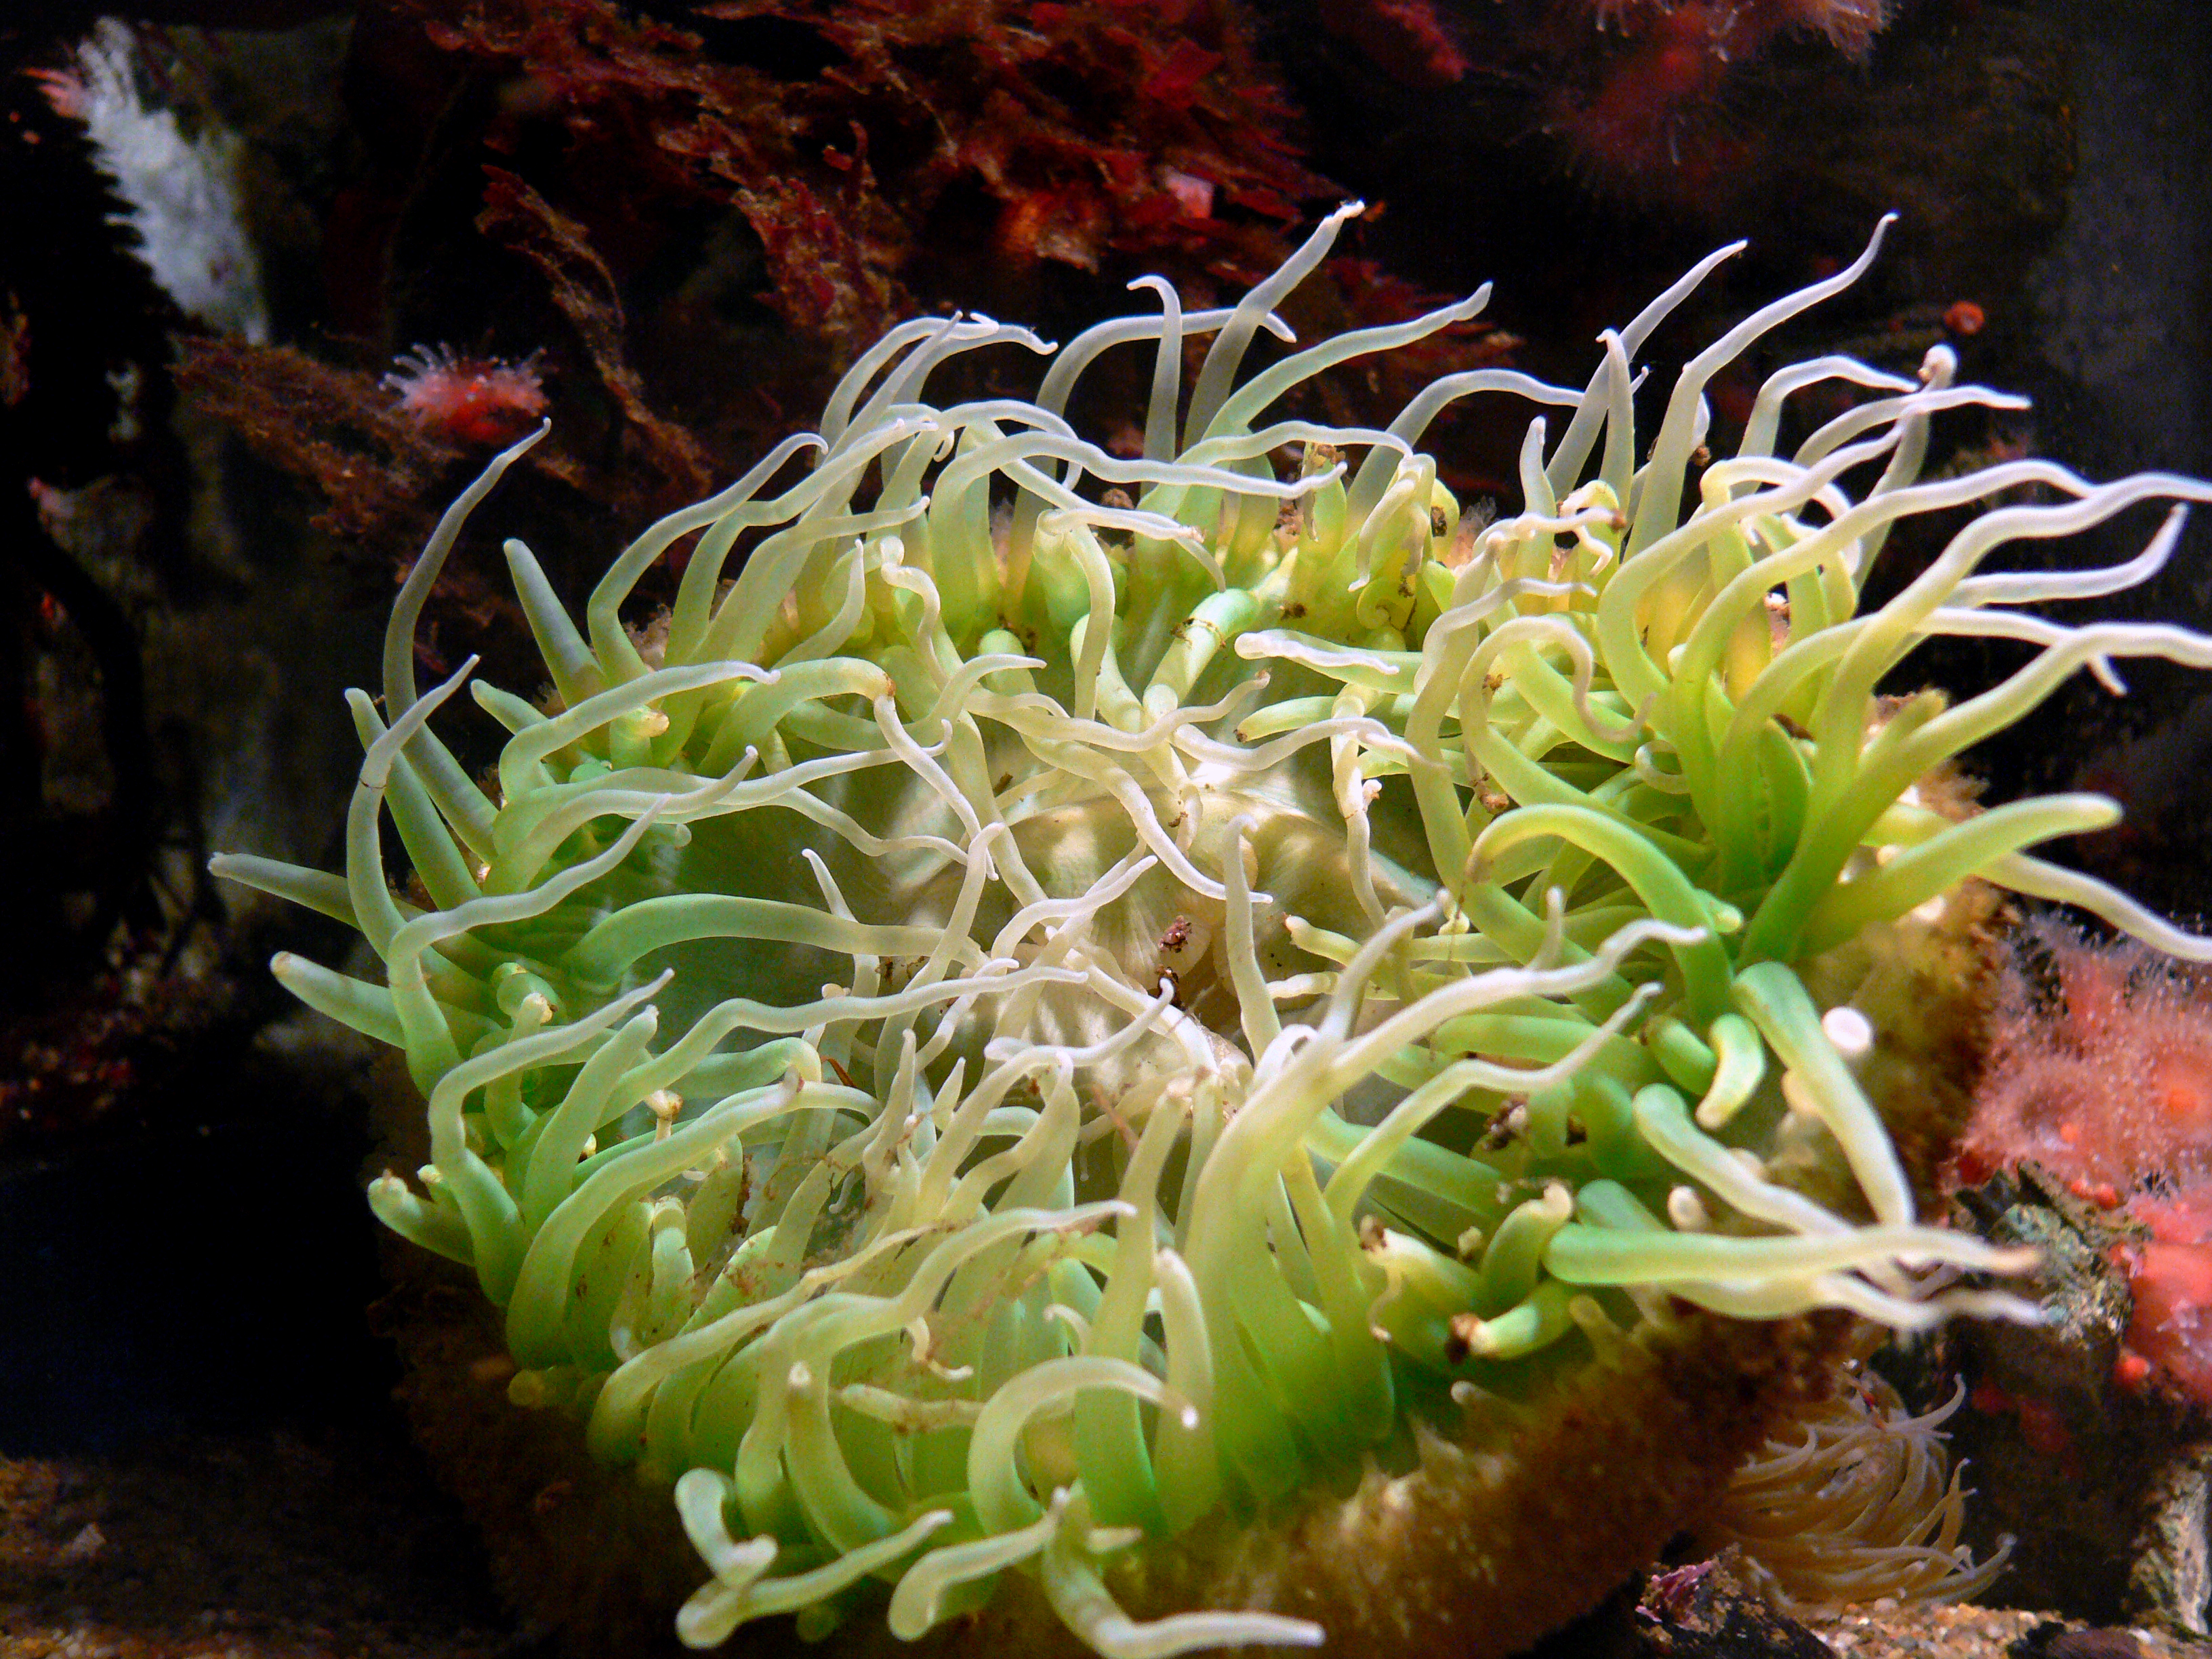
dish, food, produce, biology, seaweed, jellyfish, fish, cuisine, coral, asian food, aquarium, crabs, fishintanks, montereyaquarium, anemones, appleanemone, fisheatinganemone, crustaceans, montereybayaquarium, californiawildlife, sea anemone, marine biology